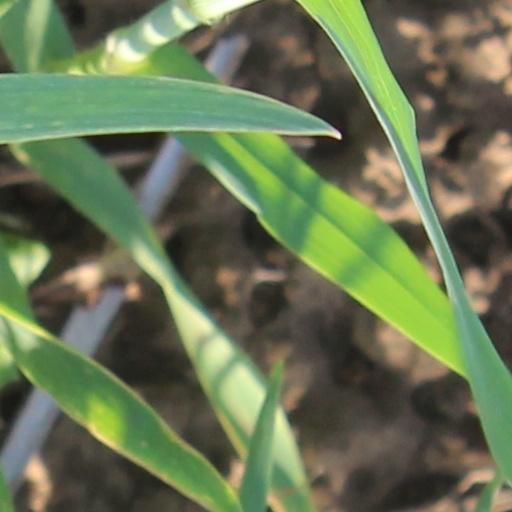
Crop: wheat